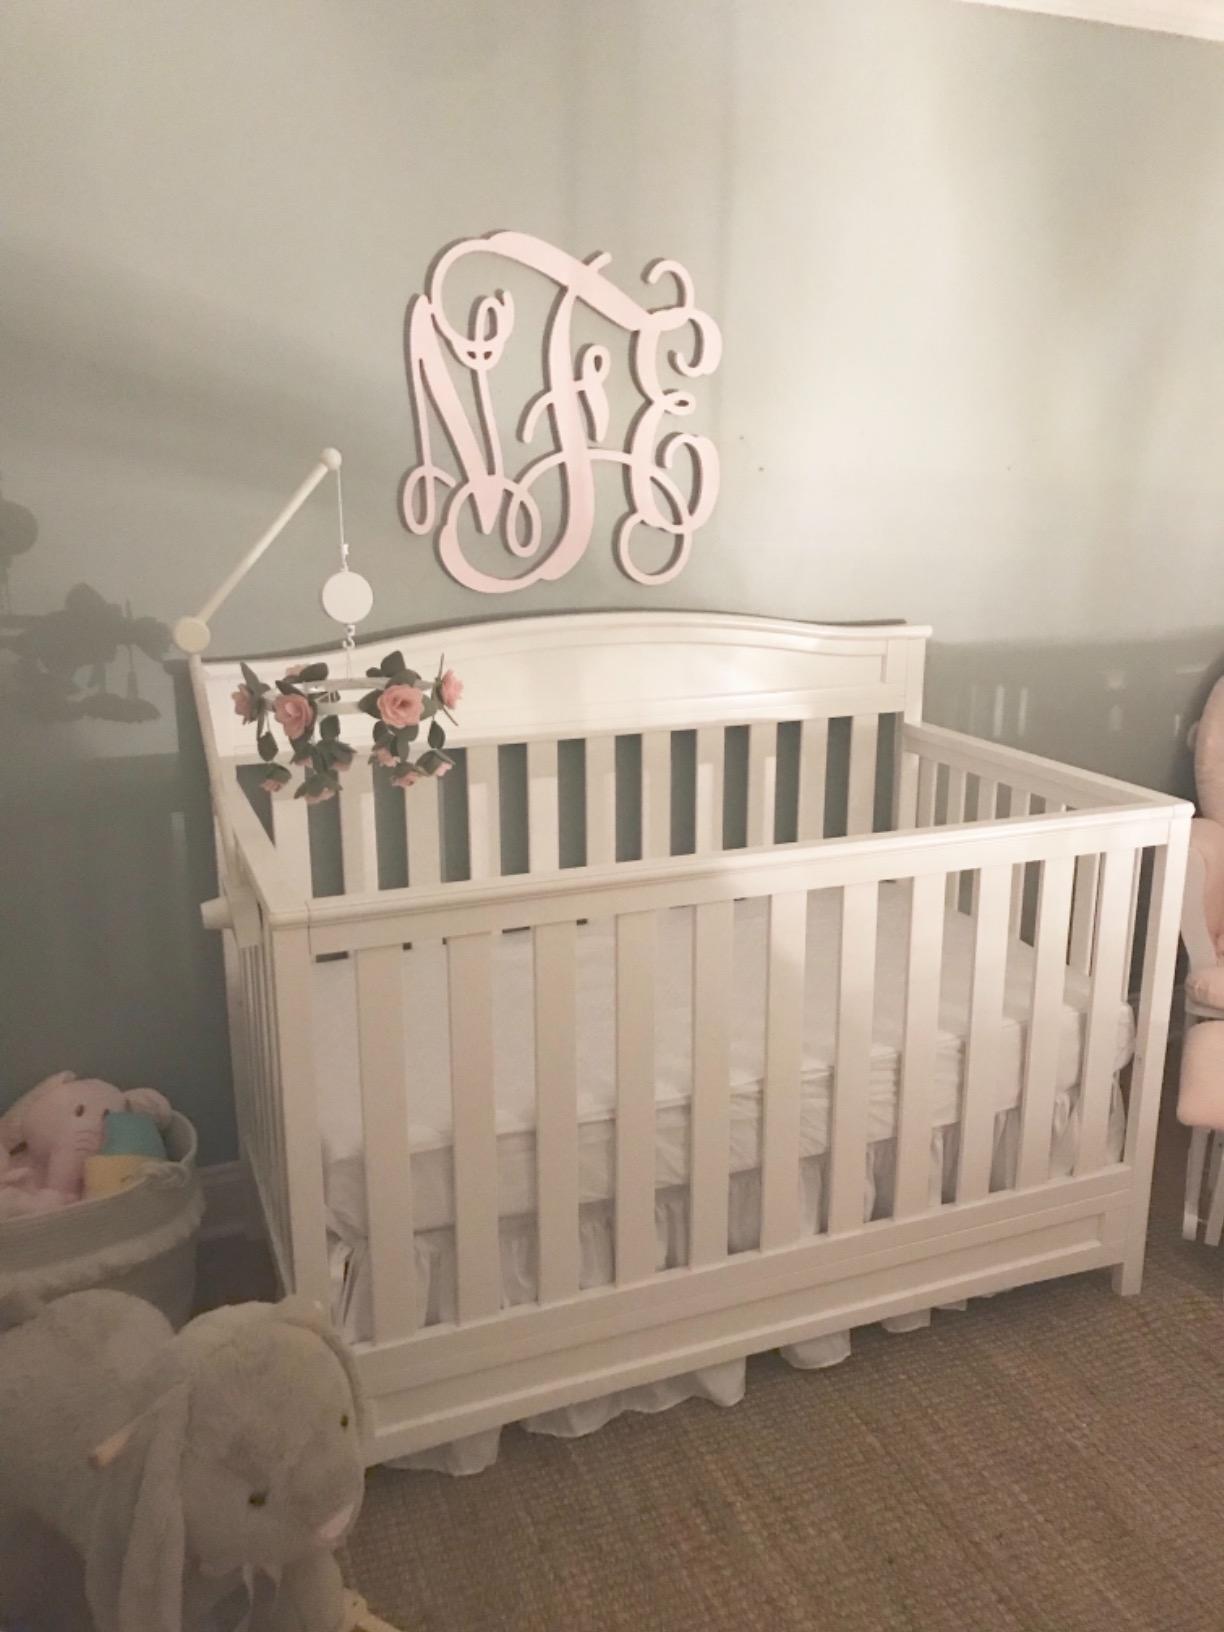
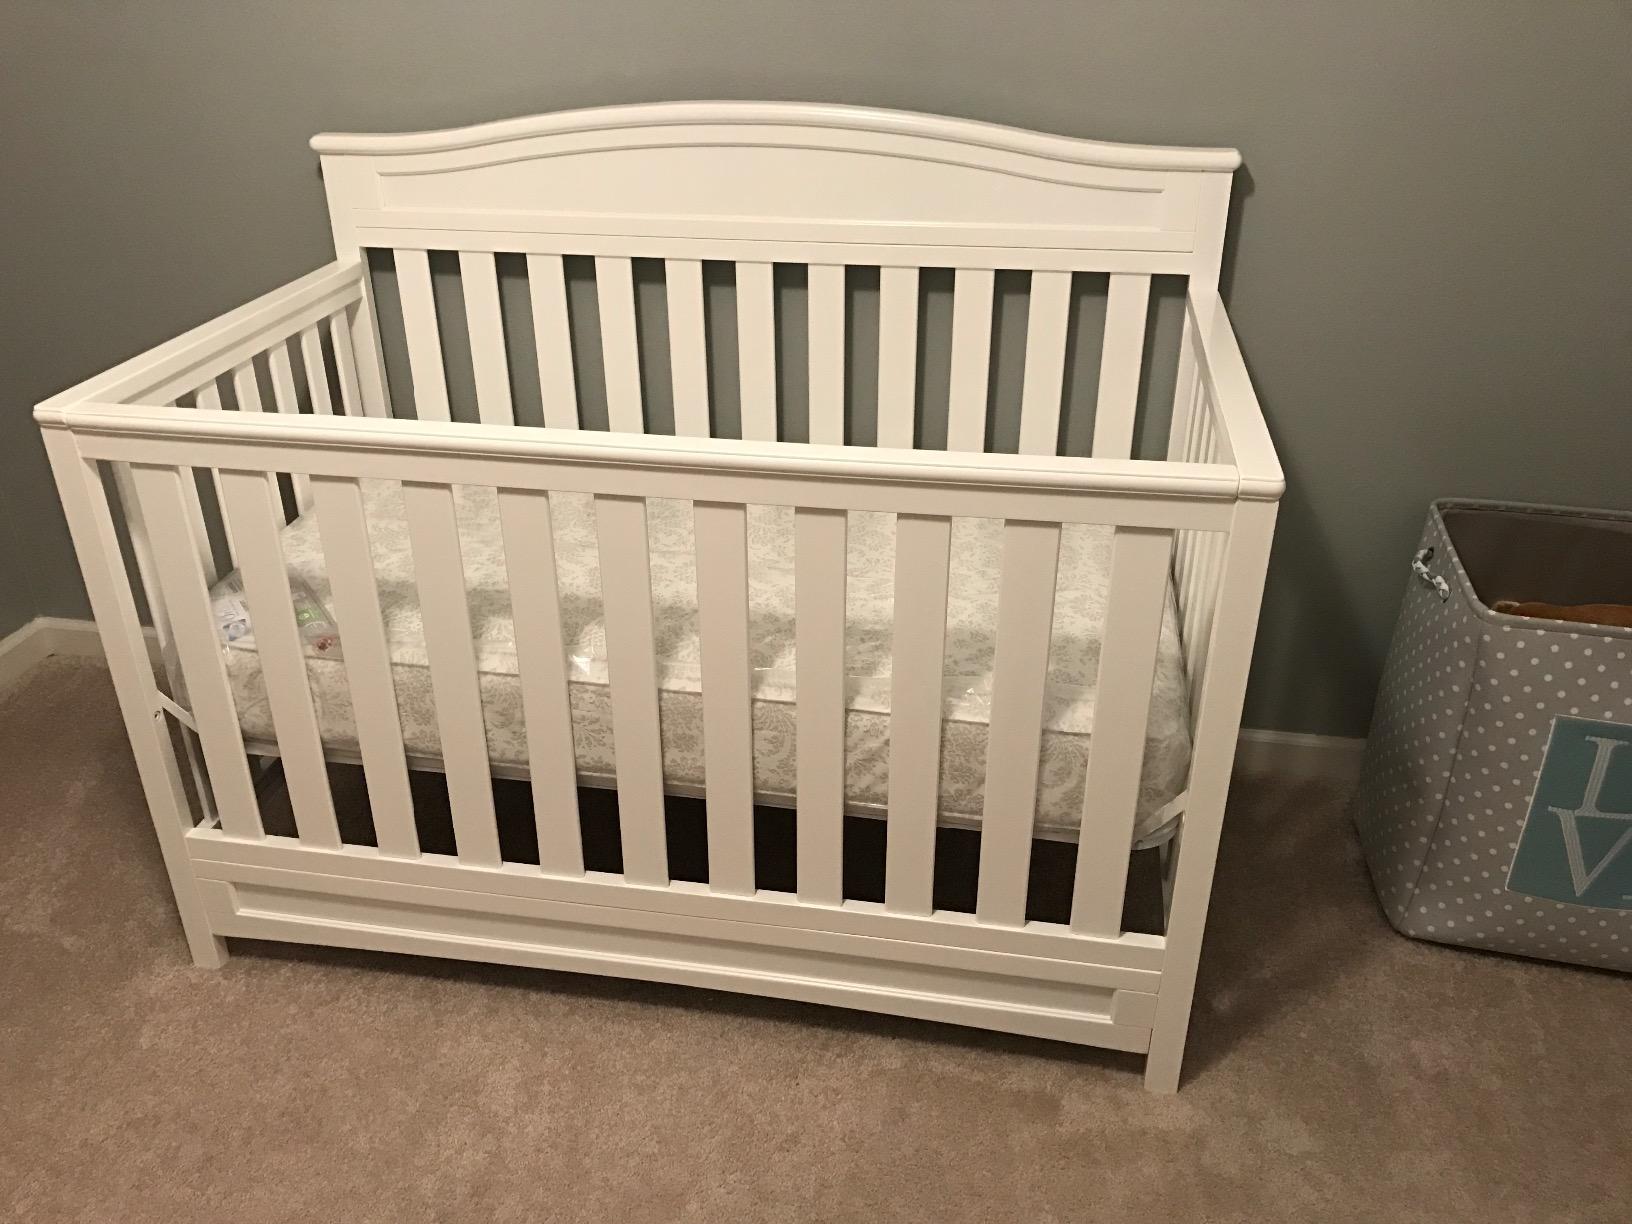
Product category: products_crib
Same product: yes